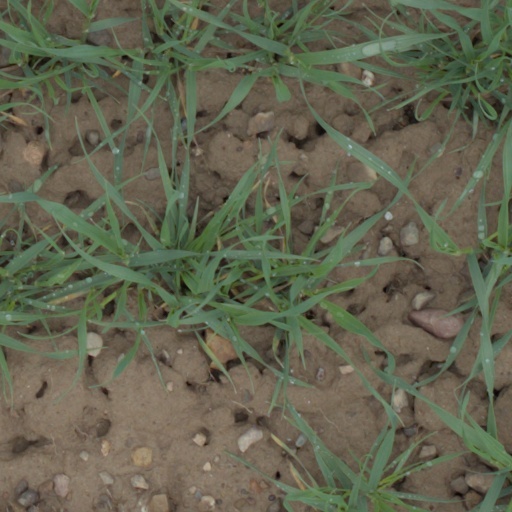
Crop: wheat